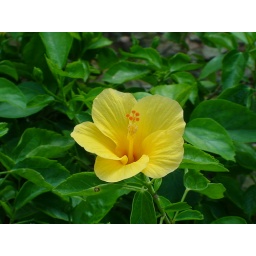
yellow hibiscus in a plant nursery, Kadium East godavari